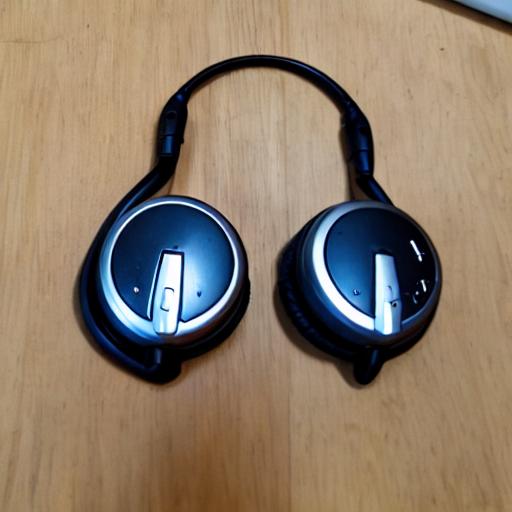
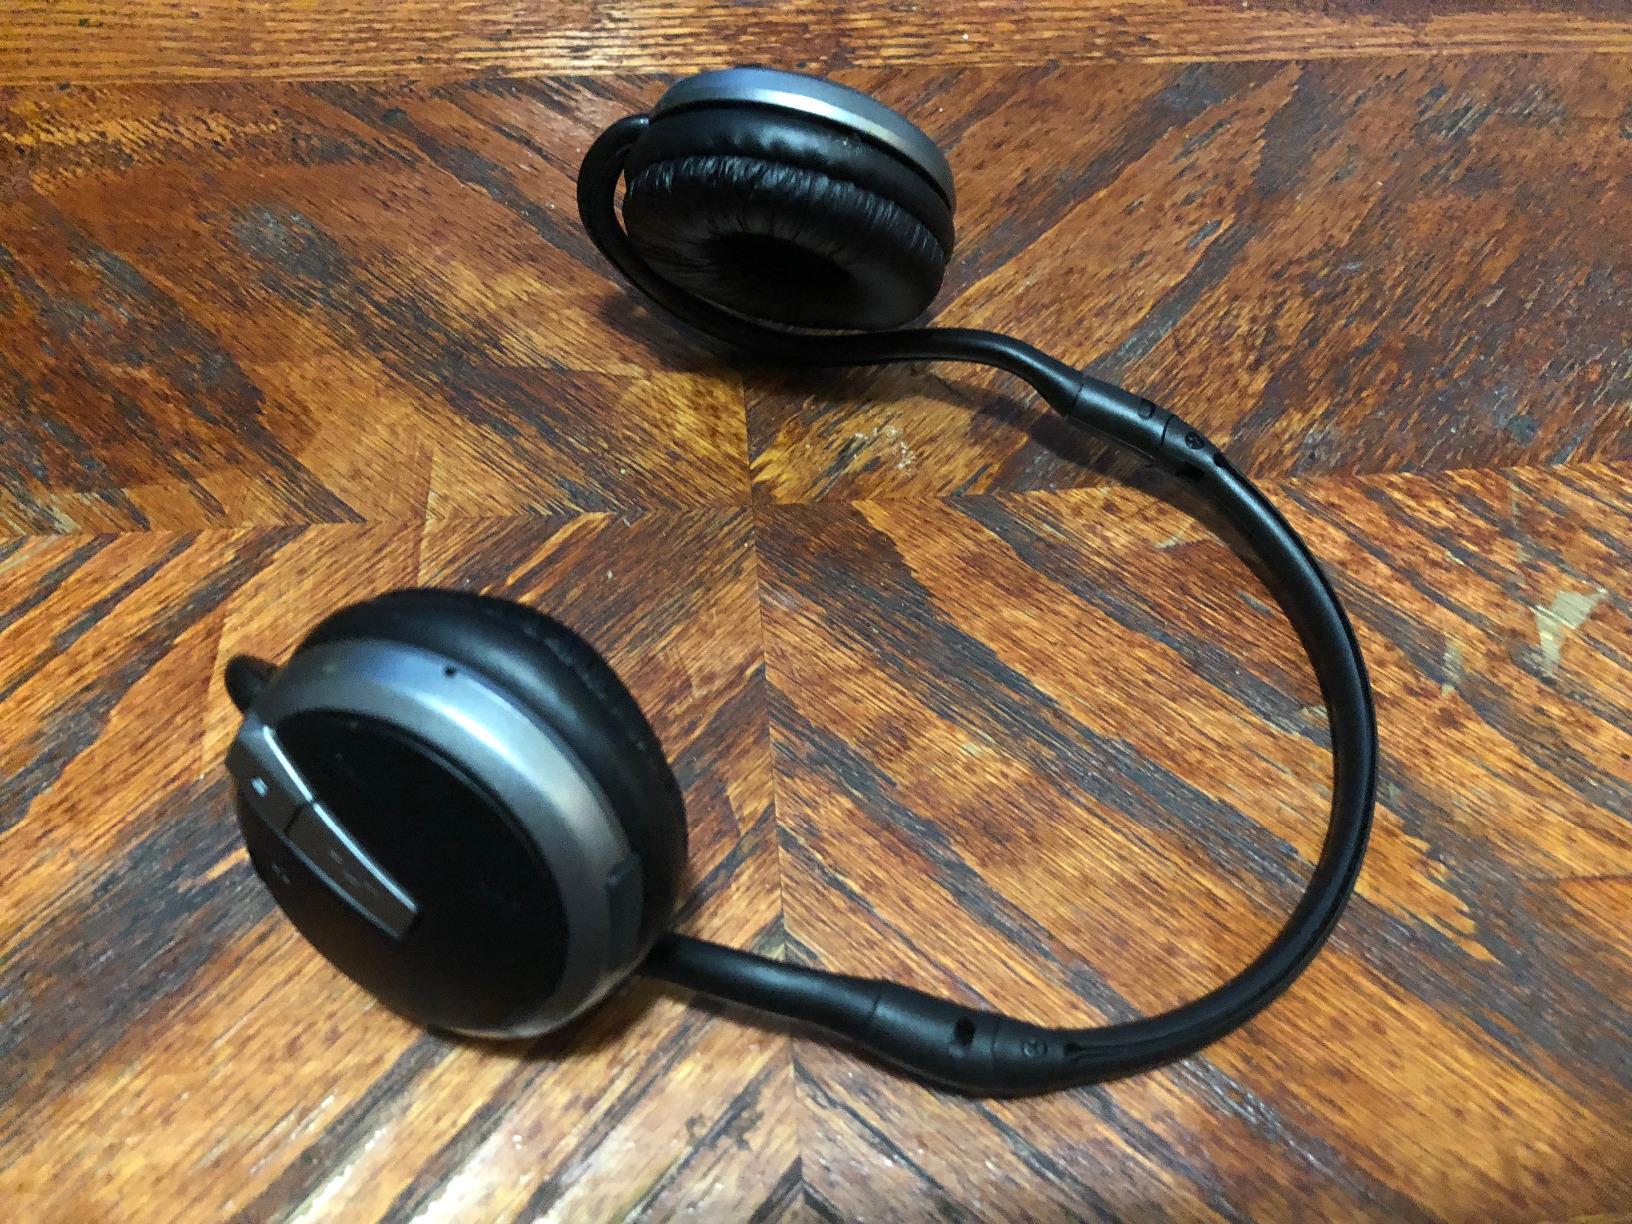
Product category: headphones
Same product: no